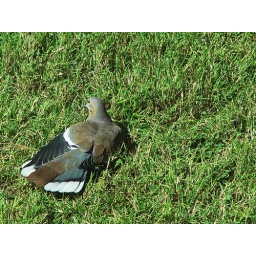
Sunning White Wing Dove in the Green green grass of home.